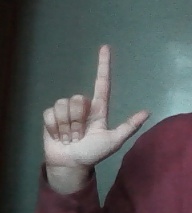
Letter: laam